Commodore Records

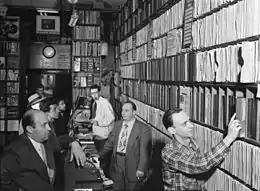
Milt Gabler, Herbie Hill, Lou Blum and Jack Crystal at the Commodore Music Shop, New York City (1947)

Commodore Records was founded in the spring of 1938 by Milt Gabler, a native of Harlem who founded the Commodore Music Shop in 1926 in Manhattan at 136 East 42nd Street (diagonally across the street from the Commodore Hotel), and from 1938–1941 with a branch at 46 West 52nd Street,